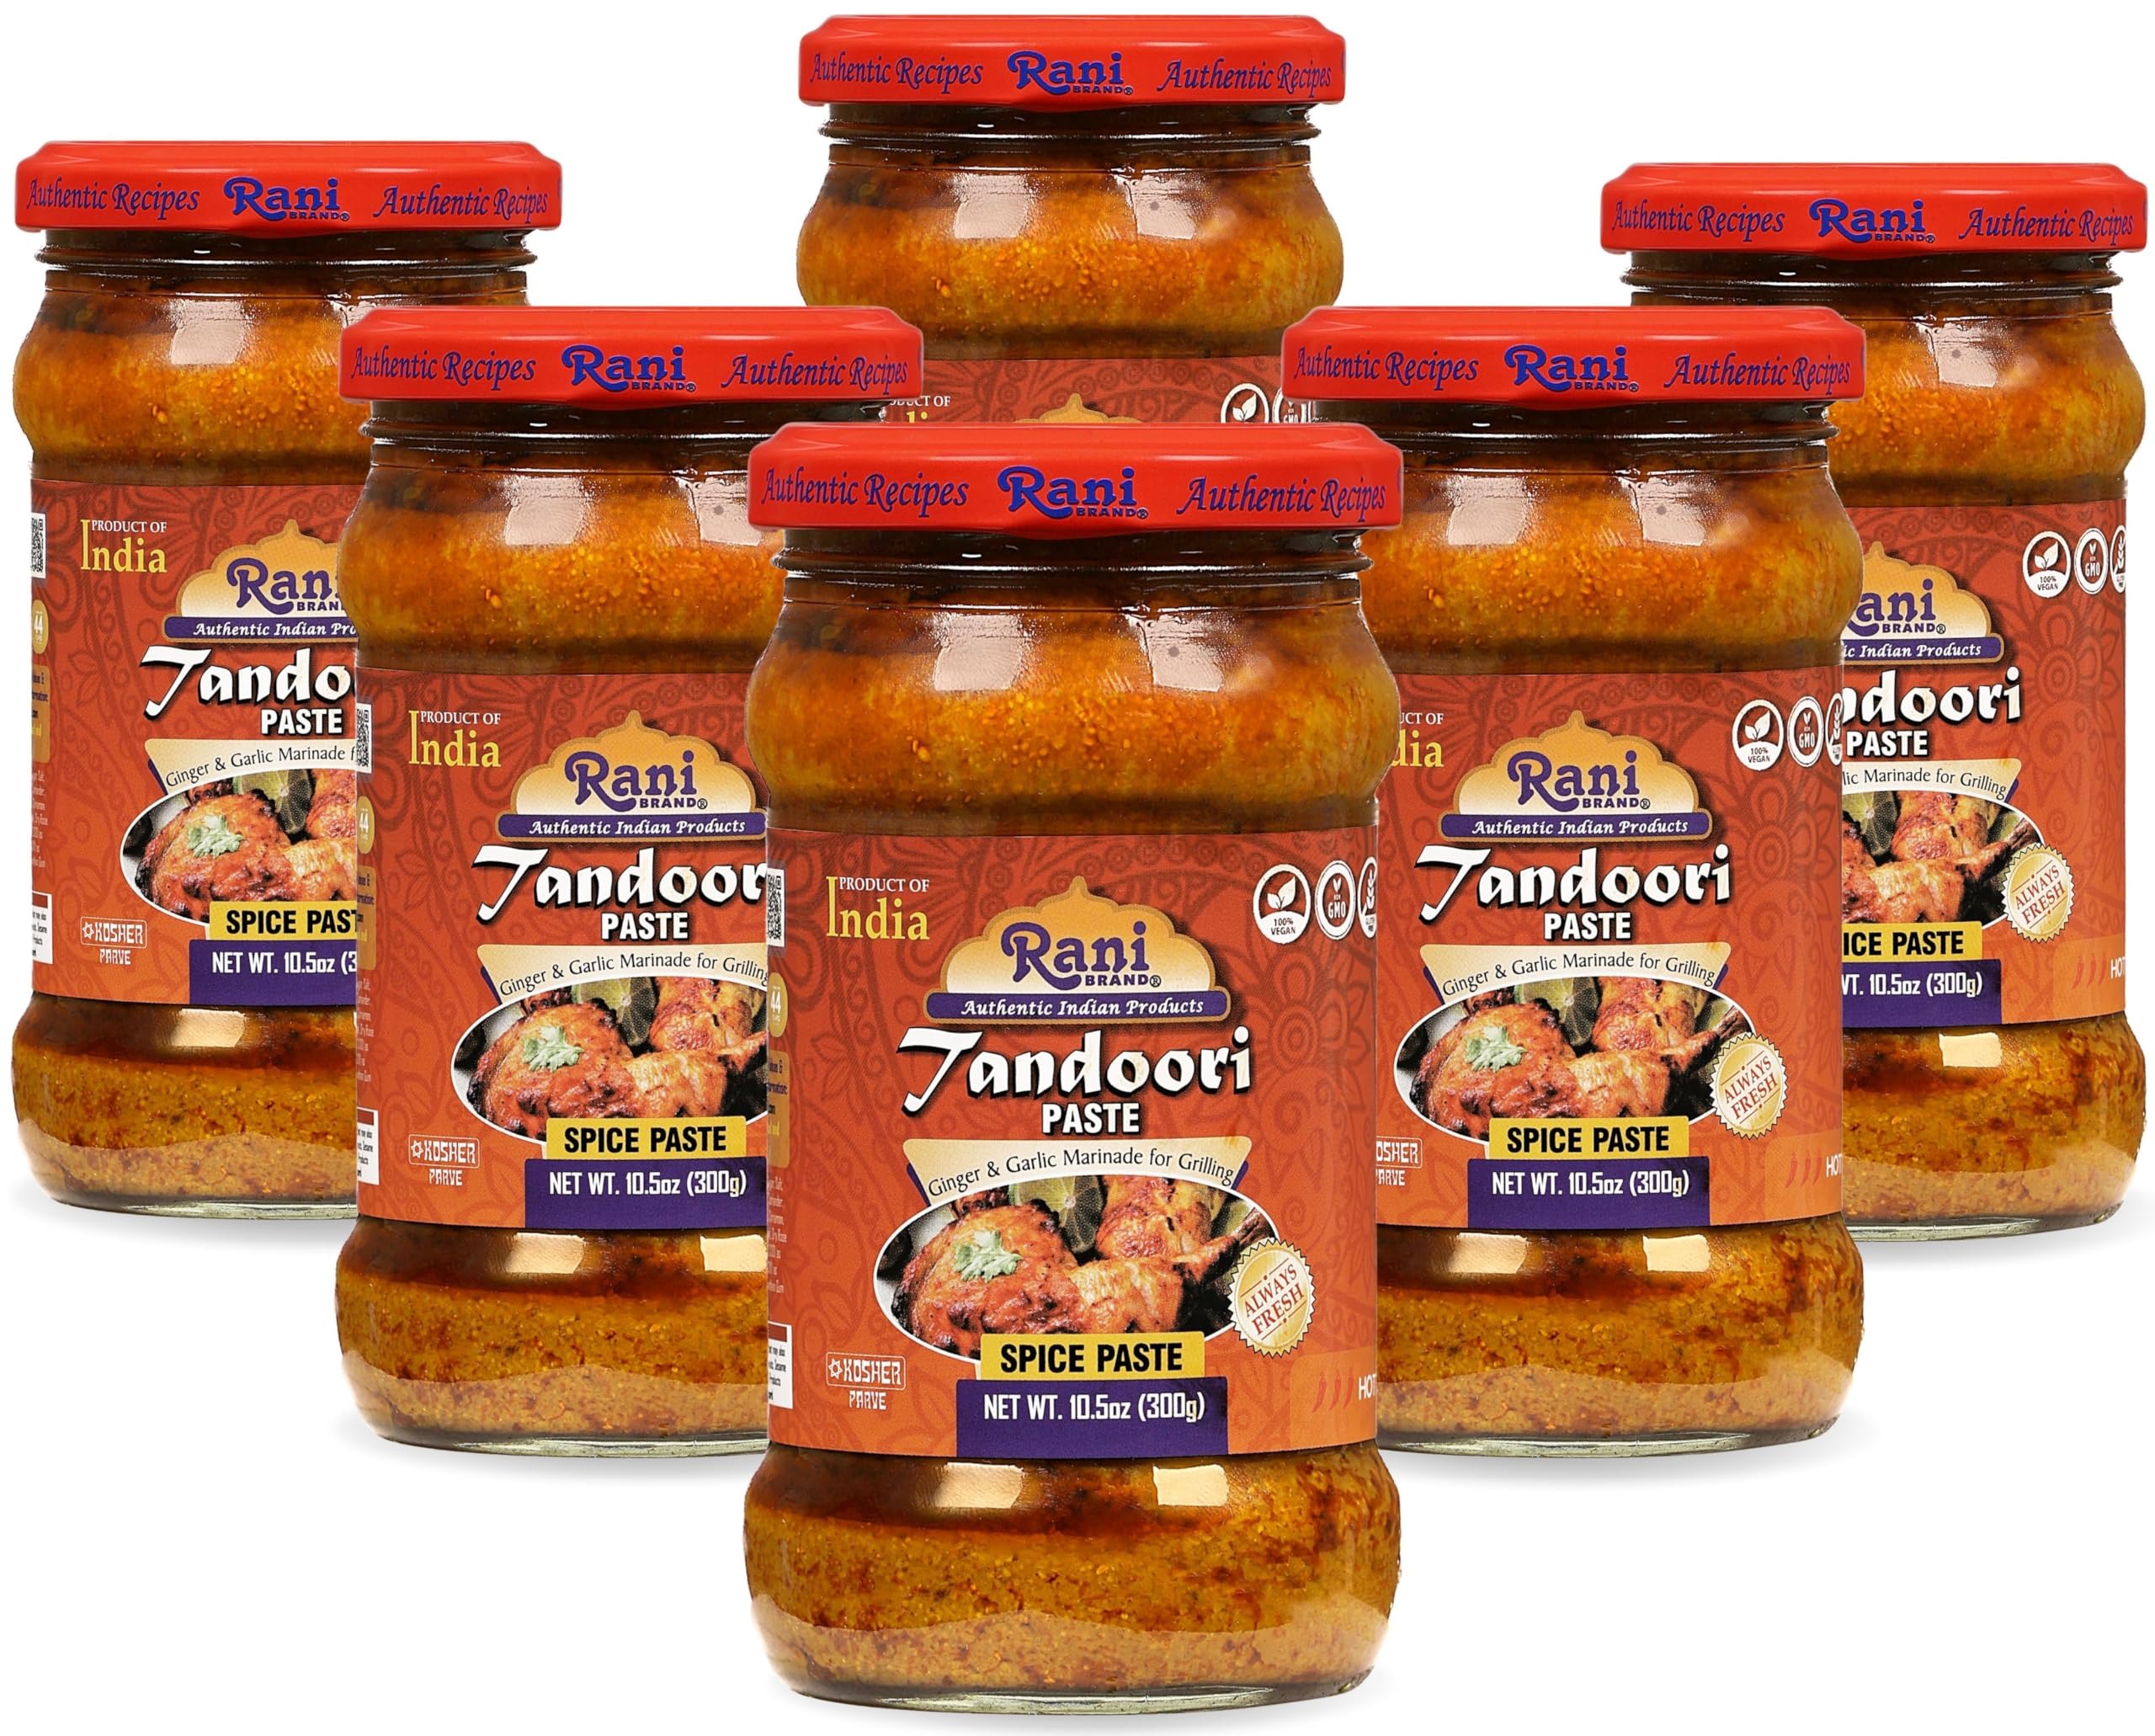
Item Name: Rani Tandoori Paste (No Colors) 10.5oz (300g) Glass Jar, Pack of 5+1 FREE ~ For Tandoori Chicken, Chicken Tikka, Paneer Tikka | All Natural | NON-GMO | Vegan | Gluten Free | Indian Origin
Bullet Point 1: You'll LOVE our Tandoori Paste by Rani Brand Here's Why:
Bullet Point 2: 🍗NEW! PACK OF 5 + 1 FREE ! GLASS JAR! 100% Natural (No Colors), Non-GMO, Vegan, Gluten Free PREMIUM Gourmet Food Grade Spice.
Bullet Point 3: 🍗Easy to follow recipe on bottle. Can be used as a rub or to create curry. Used to to make Tandoori Chicken, curry vegetables or our favorite Paneer! (Indian Cheese)
Bullet Point 4: 🍗We bubble & box your glass order so it will reach you safe! Rani is a USA based company selling spices for over 40 years, buy with confidence!
Bullet Point 5: 🍗Net Wt. 10.5oz (300g) x Pack of 5+1, Total of 63oz (3.94lbs) Authentic Indian Product, Product of India
Product Description: <b>Tandoori Masala</b>A Little History! <br> The state of Punjab is particularly famous for its Tandoori cuisine, which uses large clay ovens to barbeque meat dishes, breads and creamy lentil stews. Meat, poultry, and seafood are marinated in a mixture of yogurt and Tandoori Masala, and then baked in the traditional clay oven, barbeque grill, or conventional oven. The blend has a fragrant spicy aroma, which is both hot and sour in taste combining strong overtones of cumin and coriander.
Value: 63.0
Unit: Ounce

Price: 40.99